Newhaven Harbour railway station

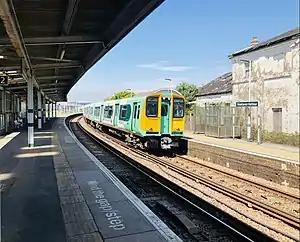
313206 at Newhaven Harbour with a Southern service bound for

Newhaven Harbour railway station is a railway station in Newhaven, East Sussex, England. It originally served boat train services to Dieppe, but that was taken over by (now closed) and then .